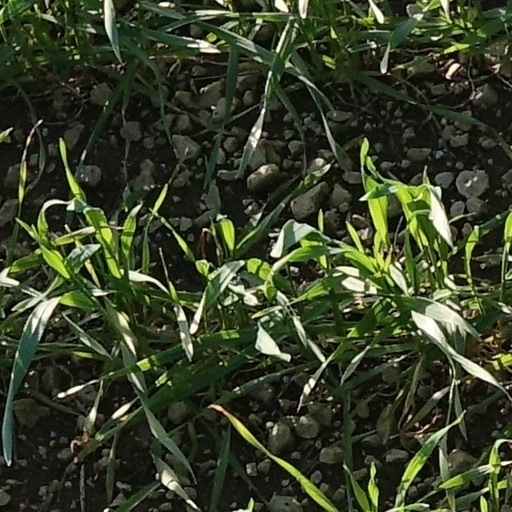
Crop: wheat